Jim Morrison

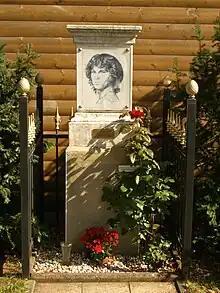
Jim Morrison Memorial in Germany (Berlin-Baumschulenweg)

On July 3, 1971, Morrison was found dead in the bathtub of the apartment at approximately by Courson. He was 27 years old. The official cause of death was listed as heart failure, although no autopsy was performed as it was not required by French law. Courson said that Morrison's last words, as he was bathing, were, "Pam, are you still there?"